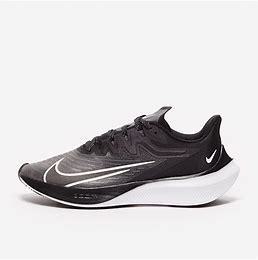
Brand: Nike
Model: Zoom Gravity